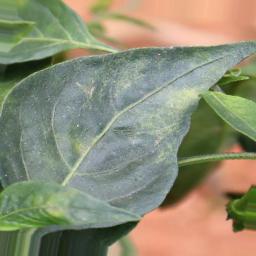
Label: healthy